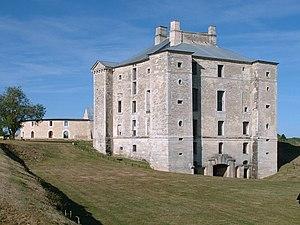
Le château de Maulnes, situé à Cruzy-le-Châtel dans l'Yonne est un château de style Renaissance construit au XVIᵉ siècle.
Cet article recense une partie des monuments historiques de l'Yonne, en France.
Un certain nombre d'œuvres cinématographiques et télévisuelles ont été tournés dans le département de l'Yonne.